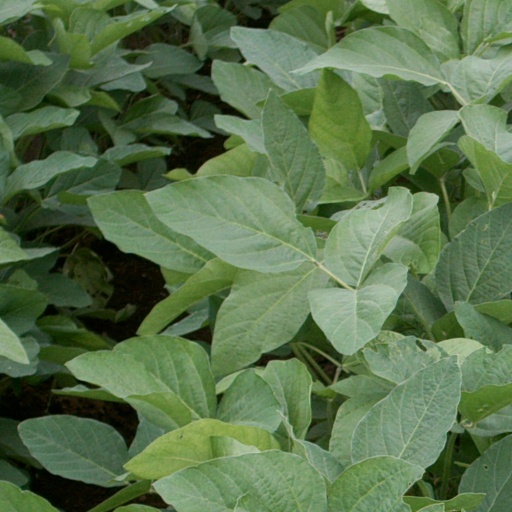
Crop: soybean